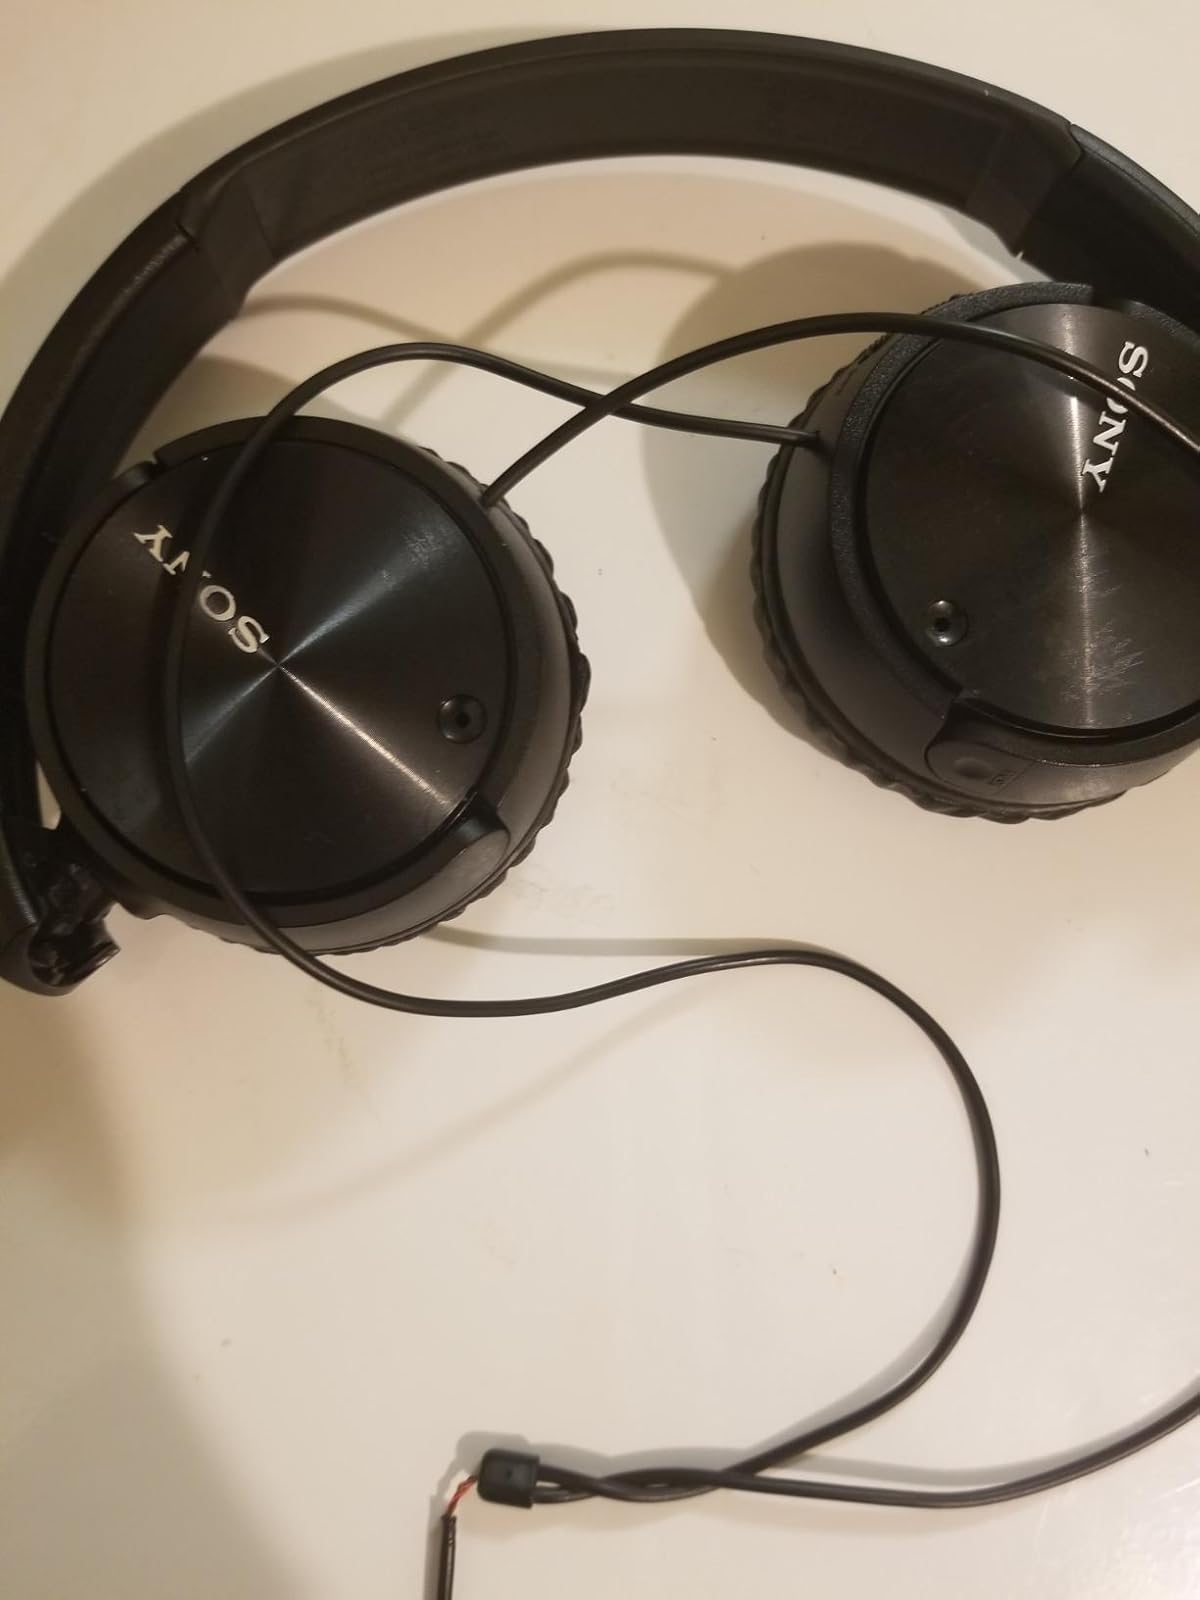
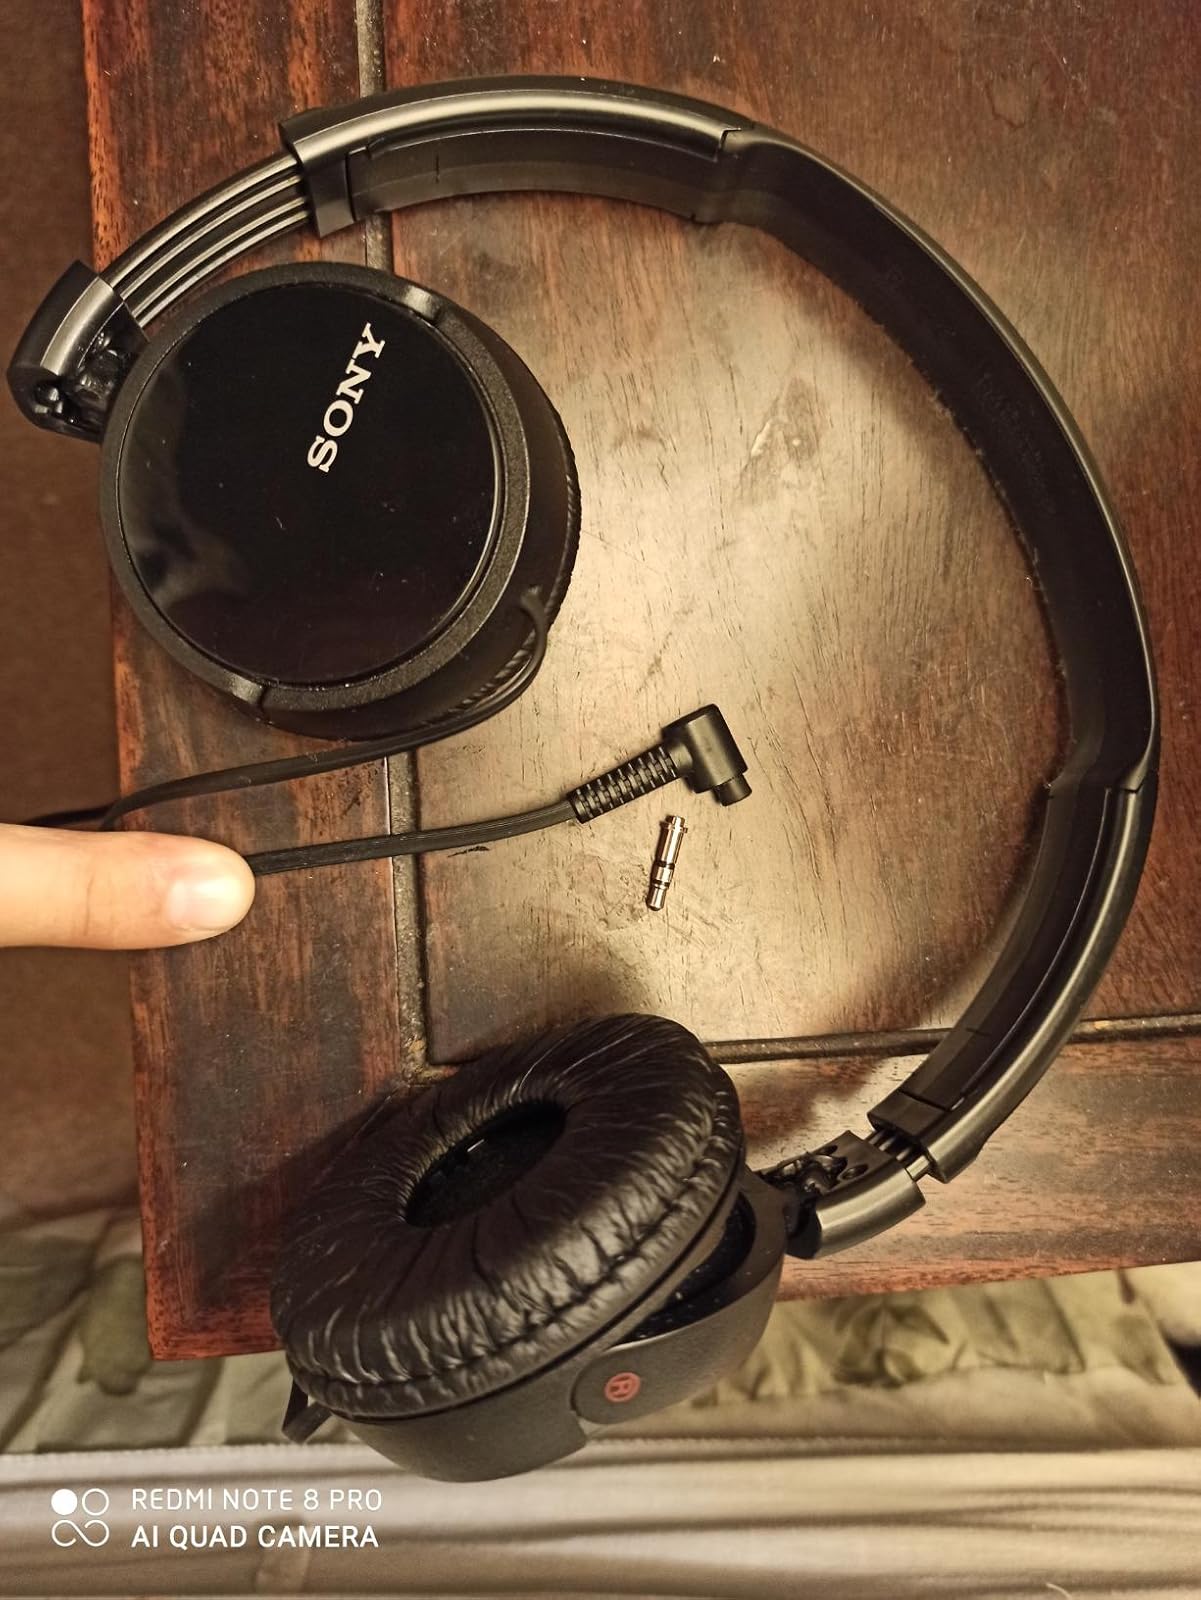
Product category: headphones
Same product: yes